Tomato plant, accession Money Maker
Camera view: horizontal (90 deg, fisheye); turntable rotation: 180 degrees
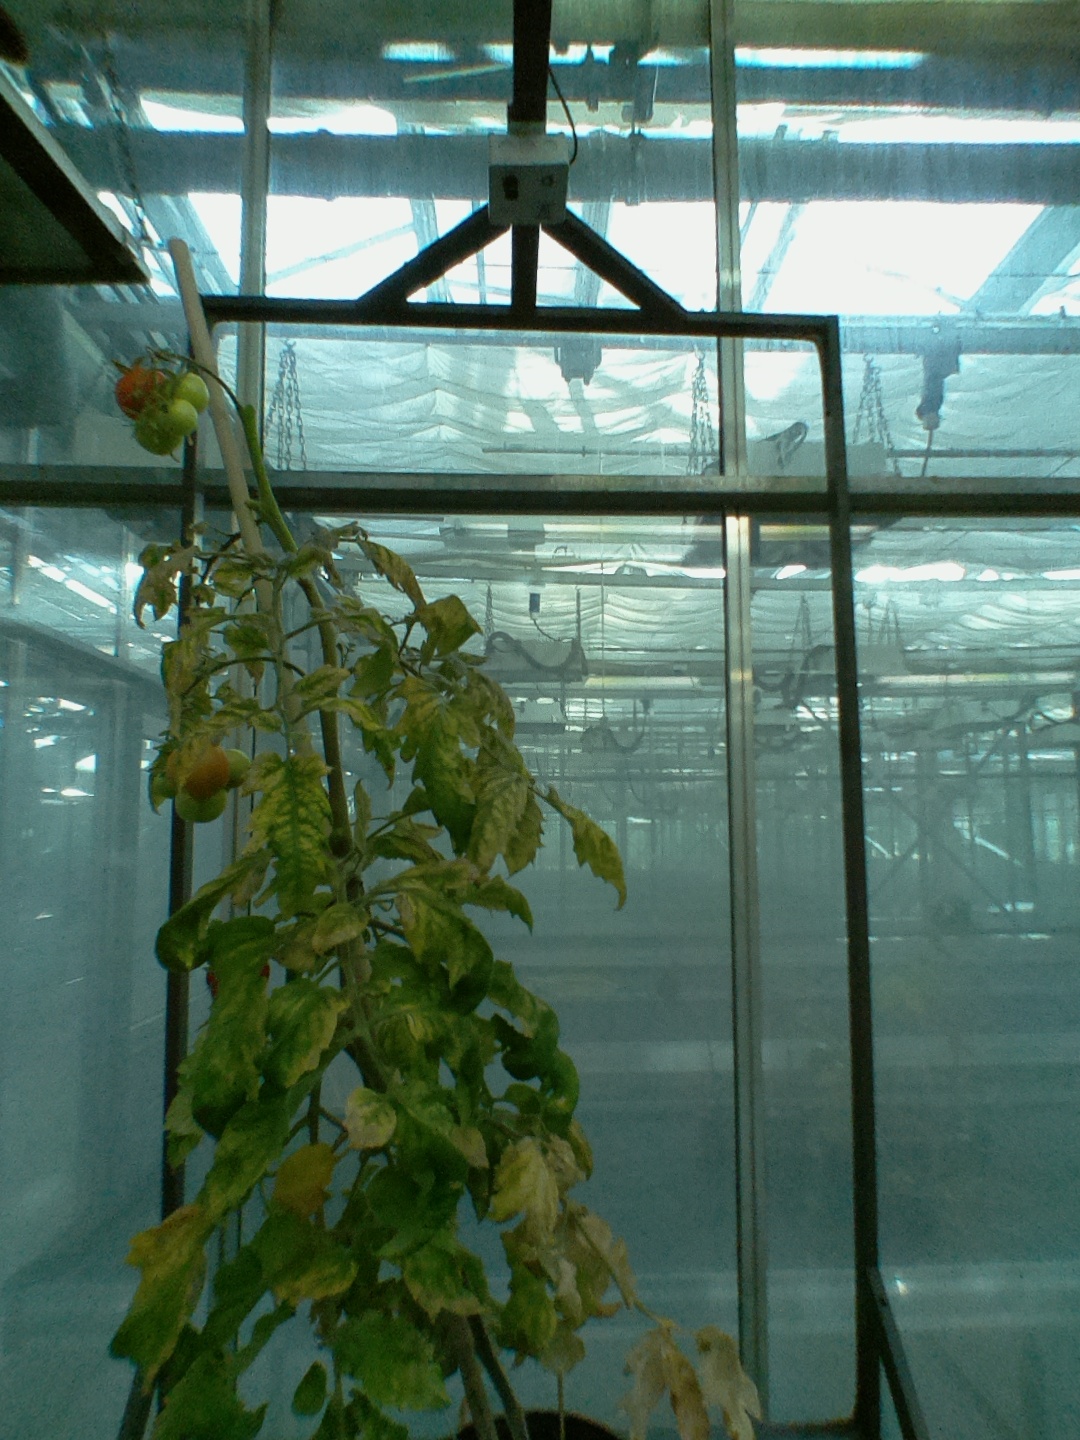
BBCH growth stage 84: 40%-50% of fruits show typical fully ripe color